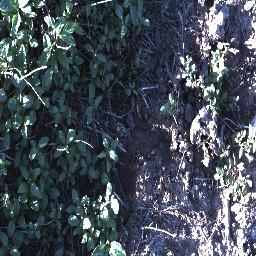
Label: negative